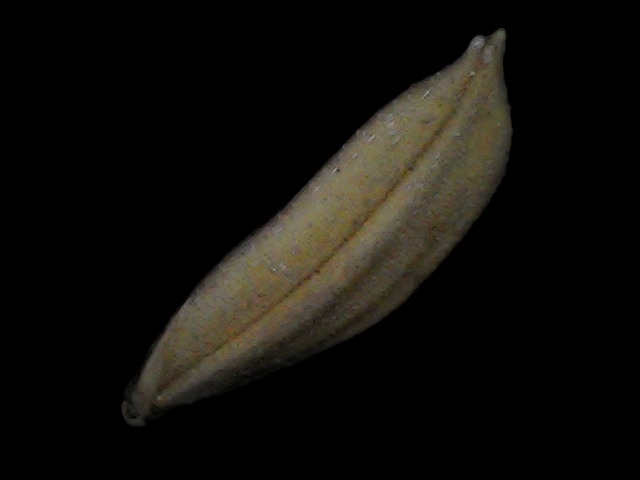
Rice variety: Bd72